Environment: real
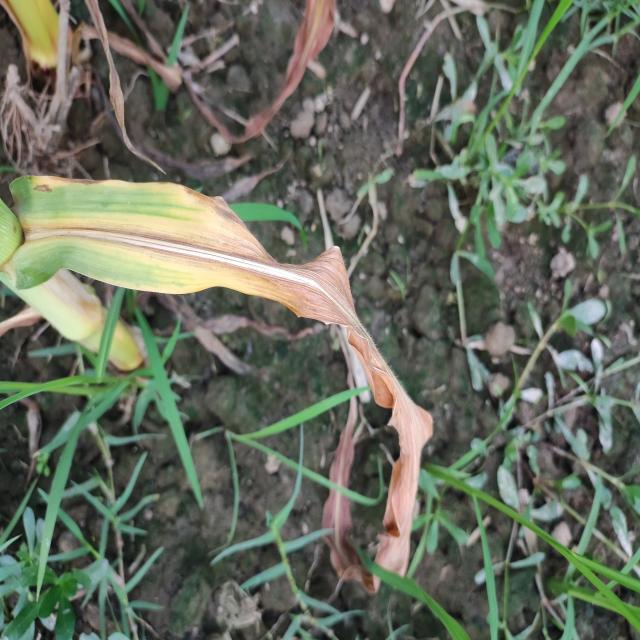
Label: nitrogen_deficiency